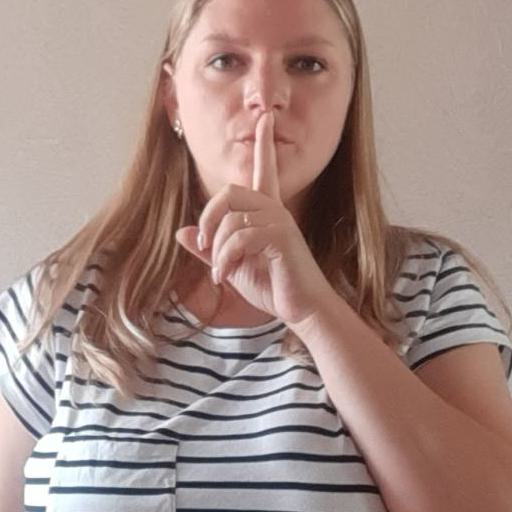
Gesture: mute